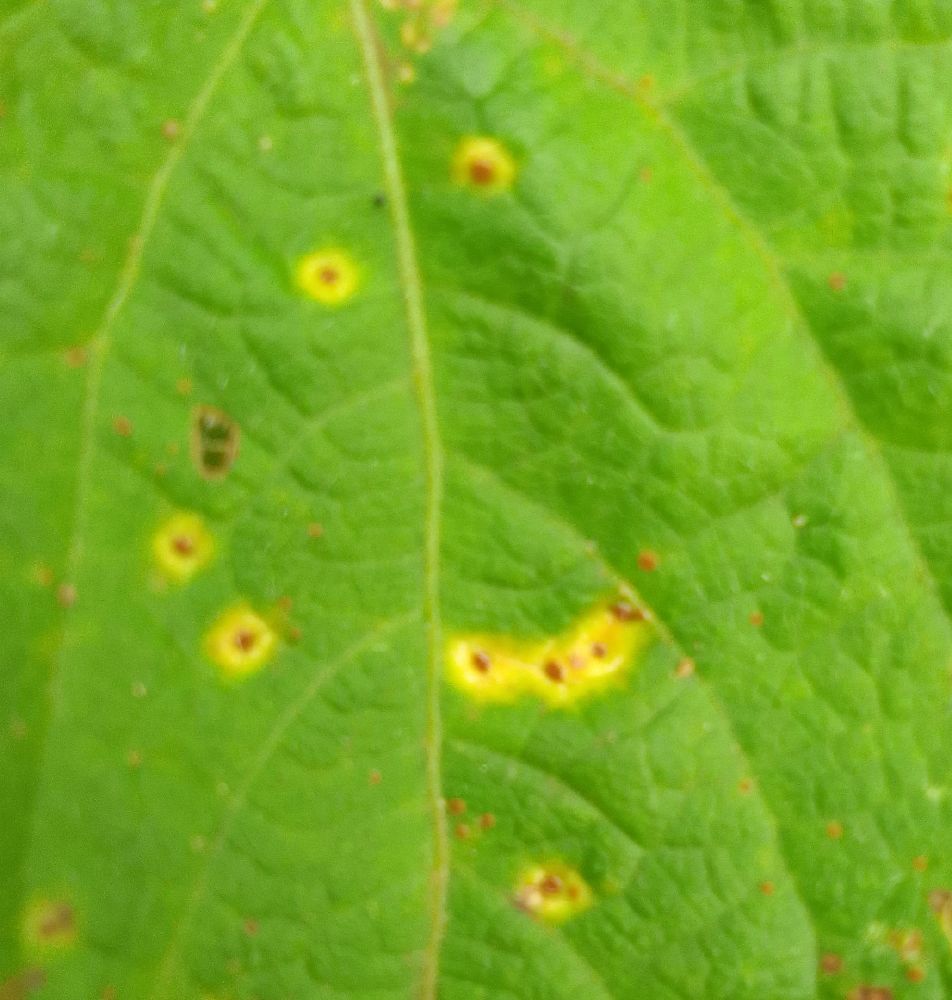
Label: rust